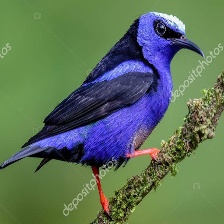
Species: RED LEGGED HONEYCREEPER
Scientific name: CYANERPES CYANEUS